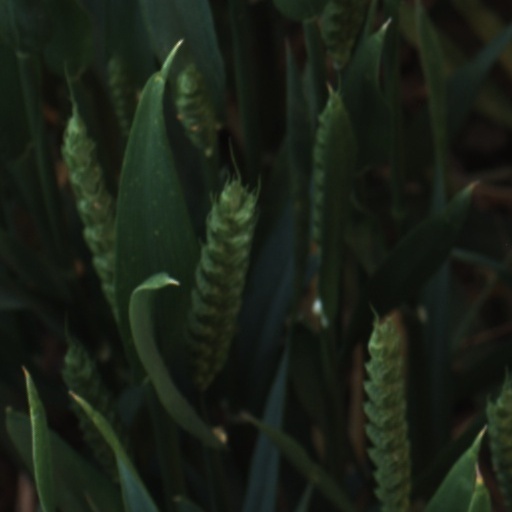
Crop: wheat